SS Sirius (1837)

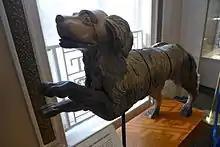
Figurehead of "Sirius" (dogstar) salvaged from the wreck and now in Hull Maritime Museum

"Sirius" was wrecked in 1847. On 16 January, on a voyage to Cork from Glasgow via Dublin with cargo and passengers, she struck rocks in dense fog in Ballycotton Bay, Ireland. Despite being refloated, she was found to be leaking badly and, in steaming for the shore, was wrecked on Smith's Rocks, half a mile from Ballycotton. The only lifeboat launched was heavily overloaded; swamped by heavy seas, the twelve passengers and two crew were drowned. Most of the 91 on board were rescued by rope passed to the shore, though twenty lives in all were lost. In response to the loss of "Sirius", the need for a lighthouse between Old Head Kinsale and Hook Head on Ireland's southern coast was recognised. Ballycotton lighthouse, on Ballycotton Island, was constructed over the following years and lit in 1851.